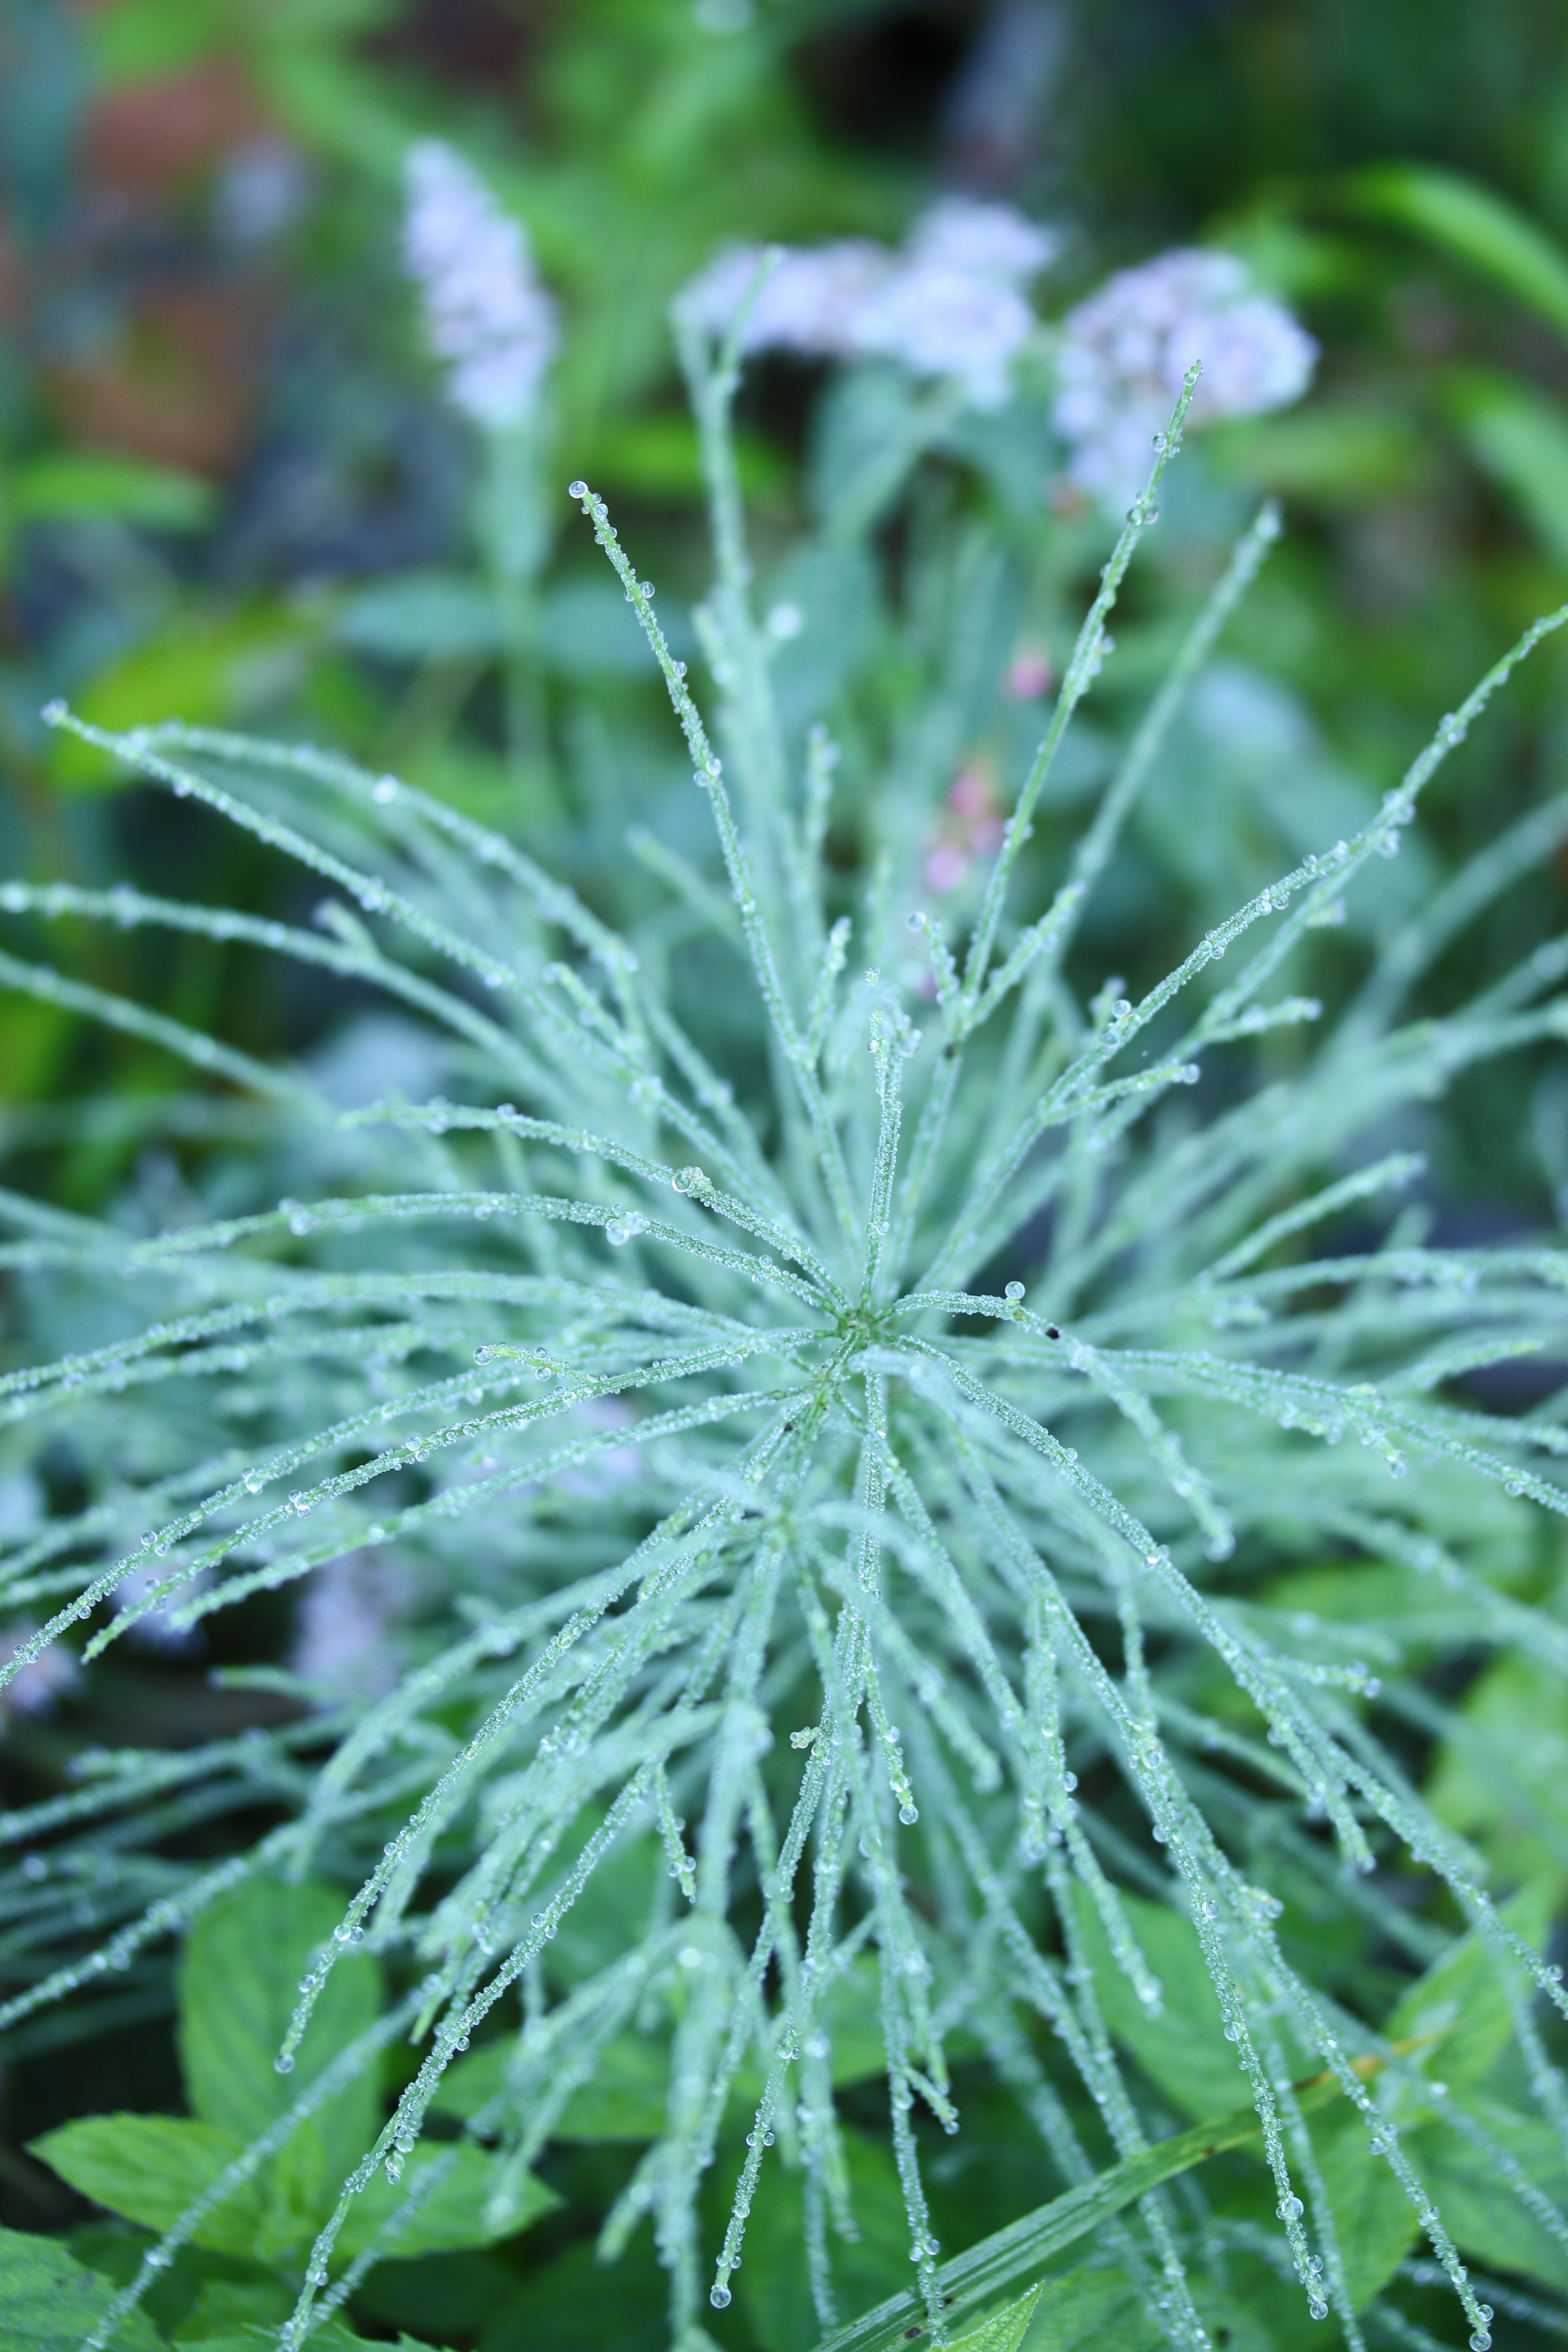
plant, flower, herb, botany, flora, dew drop, horsetail, flowering plant, daisy family, annual plant, grass family, land plant